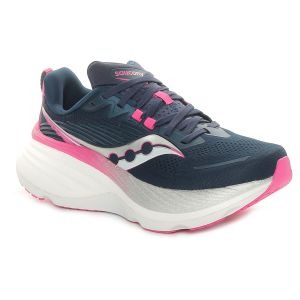
Saucony Scarpa da Running Donna  Hurricane 24 Blu Fucsia   Sconto 14%
Prezzo: 155,00 €